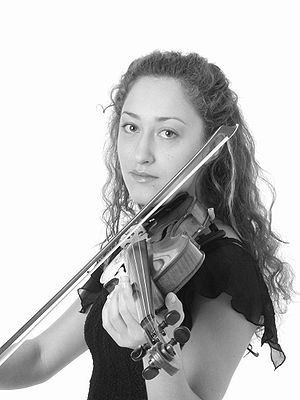
Violinist
Violinist
En violinist er en musiker, der spiller violin. Violinister findes især inden for klassisk musik og folkemusik, men medvirker også i musik af andre genrer, herunder jazz.